Scott Lipsky

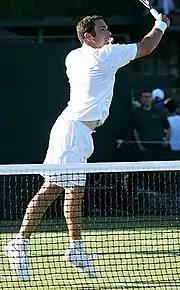
Lipsky at the 2009 Wimbledon Championships

In January 2009 he and Martin won a tournament in Carson, California. In April, May, and June 2009, Lipsky and American Eric Butorac won the Tallahassee Tennis Challenger, the Estoril Open in Portugal, and a tournament in Nottingham, Great Britain. Then, playing with Rik de Voest of South Africa, Lipsky won the Levene Gouldin & Thompson Tennis Challenger in Binghamton, New York.